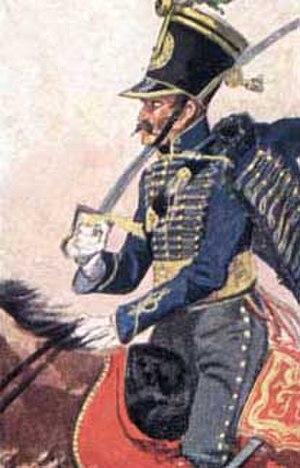
Les Hussards Impériaux et Royaux constituent, avec les Uhlans et les Dragons Impériaux et Royaux, la cavalerie austro-hongroise, de 1867 à la chute de l'empire en 1918, tant dans l'armée commune que dans la Honvéd où ils sont appelés Hussards Royaux Hongrois.